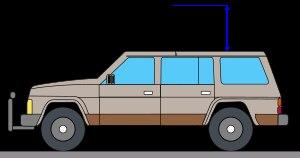
Les radiocommunications de catastrophe jouent un rôle capital déterminant à tous les stades de la gestion des catastrophes.
L’antenne long-fil ou l’antenne simple fil est dédiée à la réception radioélectrique et à l'émission radioélectrique dans le spectre des radiofréquences par les avions moyens courriers et longs courriers, par des navires en mer, par des radioamateurs, par des stations radioélectriques temporaires ou d'urgence, de catastrophe et des professionnels.
Le N.V.I.S., en français : onde radio ionosphèrique à incidence quasi verticale, est un mode de propagation utilisé pour des radiocommunications locales et régionales dans la bande des moyennes fréquences et hautes fréquences à l’intérieur d’une zone arbitraire de 250 km autour de l'émetteur.
La bande 3,5 MHz désignée aussi par sa longueur d'onde : 80 mètres, est une bande du service radioamateur destinée à établir des radiocommunications de loisir. Cette bande est utilisable pour le trafic radio régional et national. Cette bande est utilisable pour les radiocommunications continentales lorsqu’il fait nuit entre le lieu d’émission et de réception.
La bande 5 MHz, désignée aussi par sa longueur d'onde, 60 mètres, est destinée à établir des radiocommunications à toute heure du jour et de la nuit.
Le système radioélectrique du service mobile terrestre est constitué des stations radioélectriques du service mobiles terrestre destinées à fonctionner durant le déplacement à l'intérieur des limites géographiques d'une région, d'un pays ou d'un continent. Inclus et dénommé en France dans les réseaux radioélectriques indépendants.